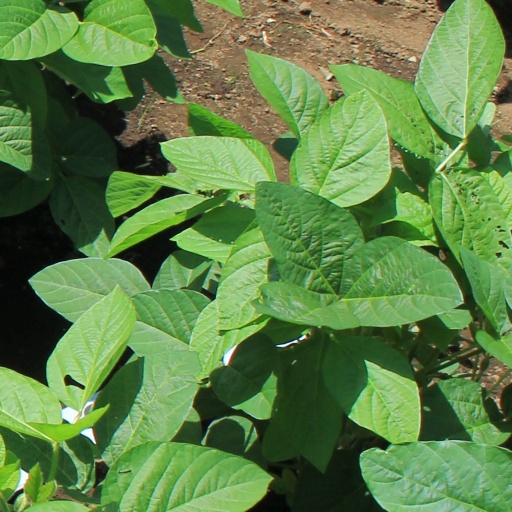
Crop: soybean